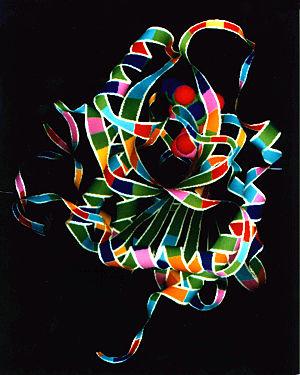
Modèle informatique de la Purine Nucléoside Phosphorylase (PNP) La PNP est une cible importante pour des molécules actives anticancéreuses ou immunosuppressives. La PNP bactérienne, qui est légèrement différente de l'enzyme humaine, est utilisée pour synthétiser des agents chémothérapeutiques. La connaissance de la structure tridimensionnelle de la PNP bactérienne est utile pour obtenir différentes sortes d'enzymes PNP, pouvant être utilisées pour produire de nouveaux agents chémothérapeutiques. Cette image a été réalisée par une équipe dirigée par Charles Bugg.